Holberg Suite

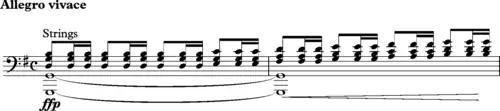
"Holberg Suite" prelude bars 1 and 2 string version

Another striking transformation occurs in bars 31 to 34 of the prelude, which was originally conceived for piano as follows: